La Guajira Desert

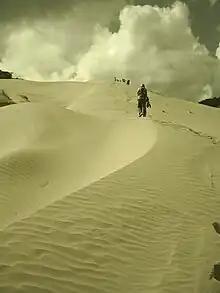
Dunes in La Guajira Desert

The La Guajira Desert (Wayuu: "Woumainkat Wajiira", Spanish: "Desierto de La Guajira") is a desert located in northern Colombia and Venezuela, approximately north of Bogotá, covering most of the La Guajira Peninsula at the northernmost tip of South America. It is the continent's largest desert north of the equator. Most of the region is within Colombia's La Guajira Department, though a small portion is in the Venezuelan state of Zulia. The area holds immense coal reserves which are exploited in a zone known as El Cerrejón. It is also home to the indigenous Wayuu people. The Wayuu are mostly herders but also master deep-sea divers, known for collecting pearls from the Caribbean Sea.